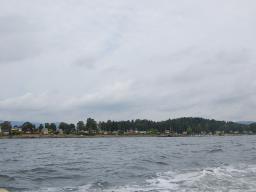
Label: Background_without_leaves